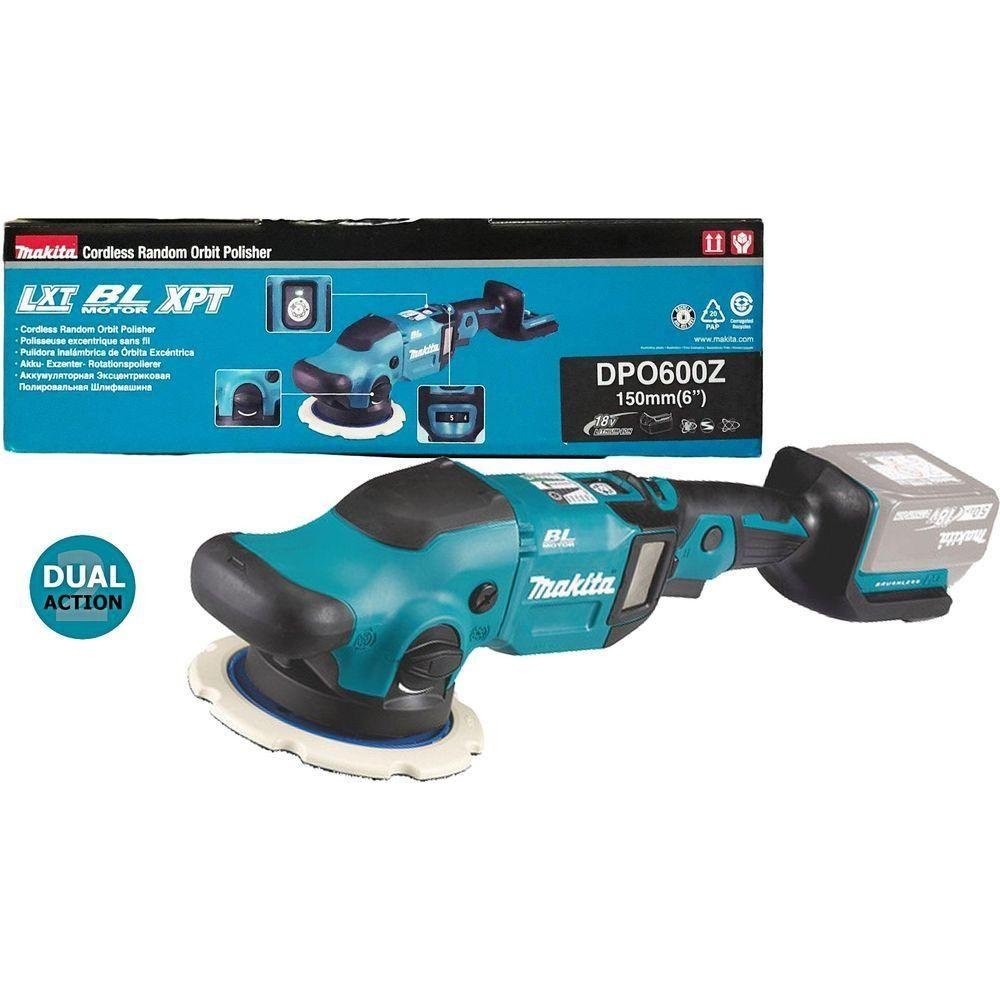
Makita DPO600Z 18V Cordless  Random Orbit / Dual Action Polisher (LXT-Series) [Bare]
It's what's INSIDE that counts. 18V LXT Brushless Cordless 150mm (6") Random Orbit Polisher Up to 25 Min Run-Time using (1) x 6.0Ah Battery Brushless Motor Delivers 0-6,800 OPM, 0-13,600 SPM and 0-780 RPM for Faster Polishing Selectable two rotaion mode: normal mode for rough polishing & finishing mode for fine polishing Normal mode is orbital action with forced rotation of the pad for rough polishing such as surface treatment Finishing mode is orbital action with free rotation of the pad for fine polishing; allows 30 min. operation with 18V 6.0 Ah Li-Ion battery Soft rubber tool rest enables tool to be set upside down without damaging underlying materials Anti-restart function engineered to prevent motor start up when battery is inserted with switch locked on Constant speed control maintains constant speed under load, critical for a professional finish Extreme Protection Technology (XPT) Made in Japan Specifications: Pad Size 125 mm (5″) Orbital Diameter 5.5 mm (7/32″) No Load Speed 0 – 780 RPM (Random orbit w/ forced rotation) Vibration Level 4.5 m/s2 Noise Level 81 dB(A) Overall Length 451 mm (17-34″) Net Weight 2.8 kg (6.2 lbs) Lifetime Service Warranty
Brand: Makita
Category: Hardware > Tools > Polishers & Buffers > Orbital Polishers & Buffers